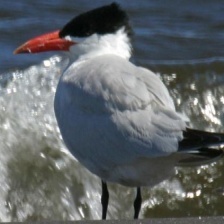
Species: CASPIAN TERN
Scientific name: HYDROPROGNE CASPIA